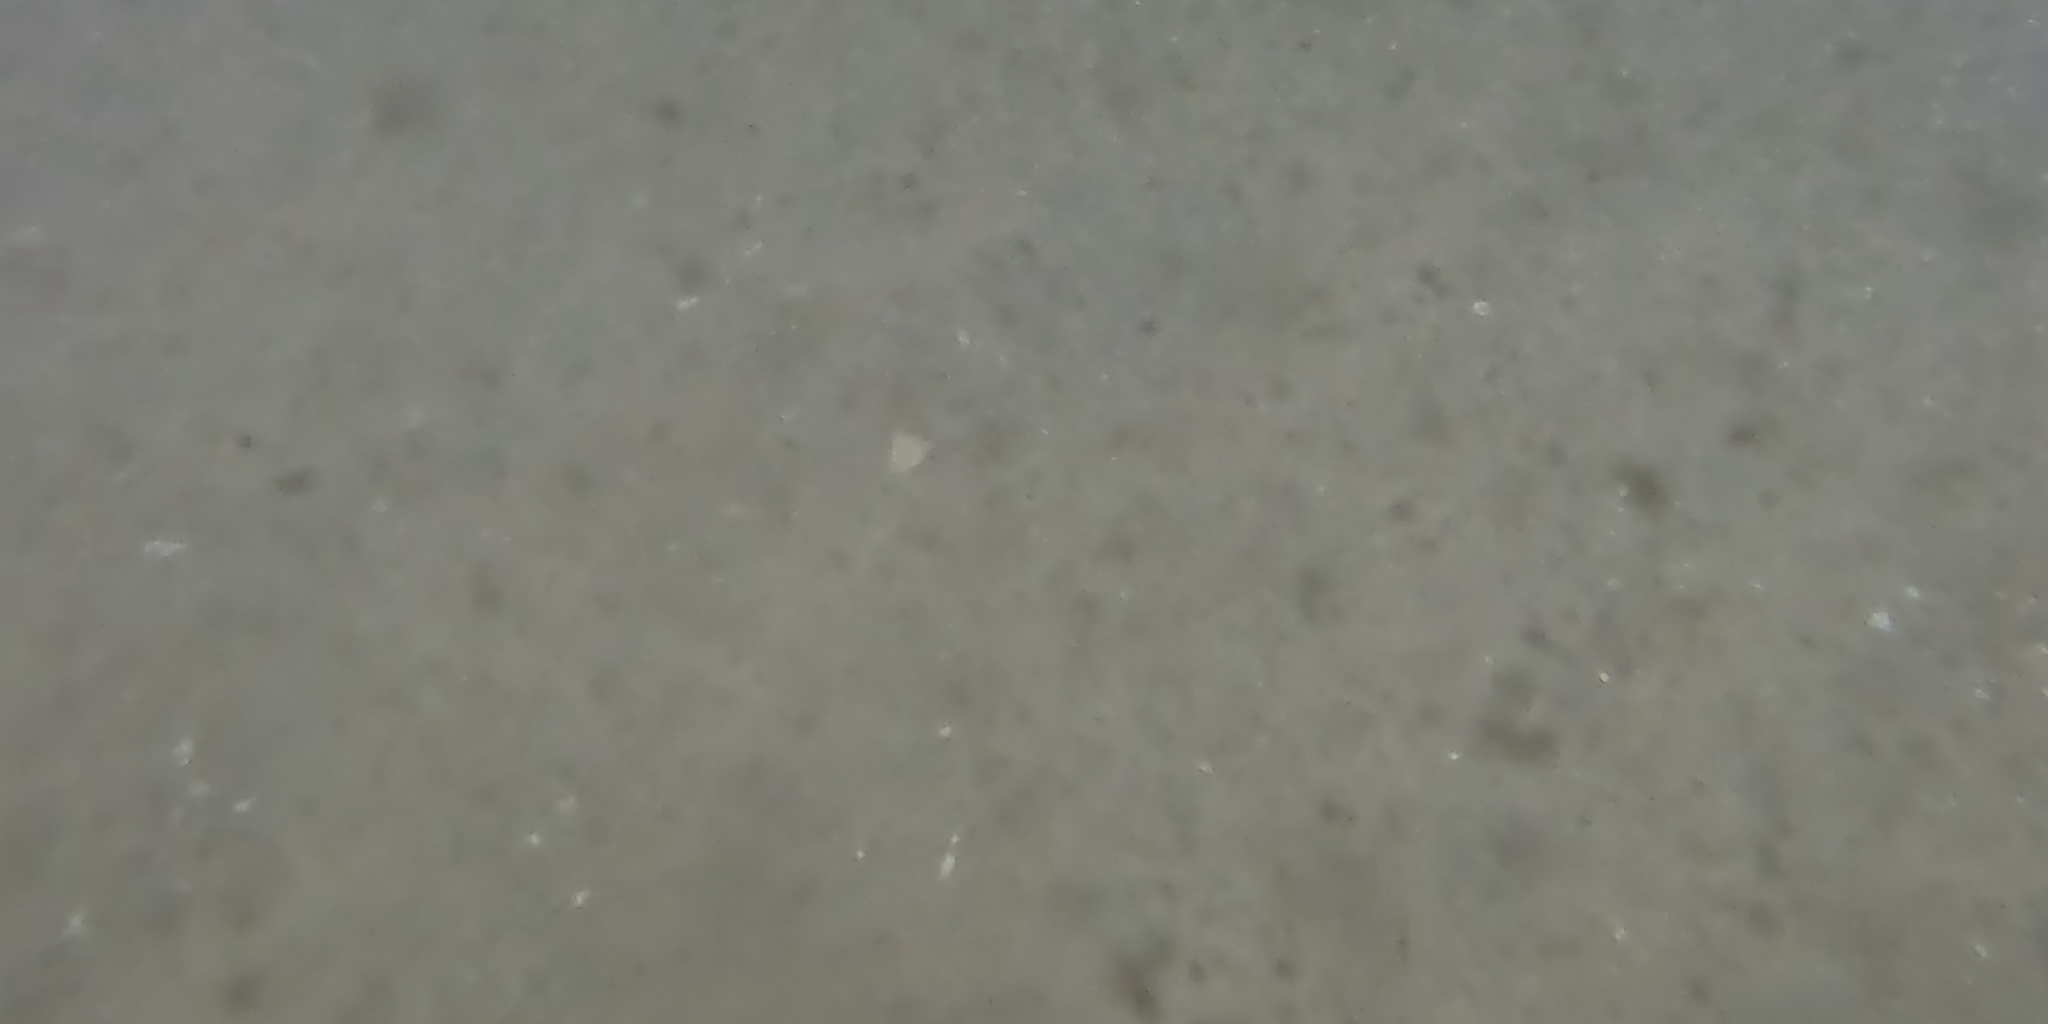
Seabed habitat: sand